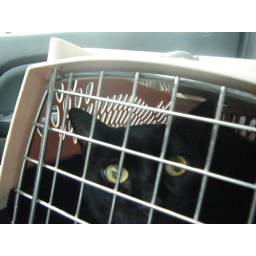
'mantha the cat (not happy about being in car with two dogs and going God only knows where)